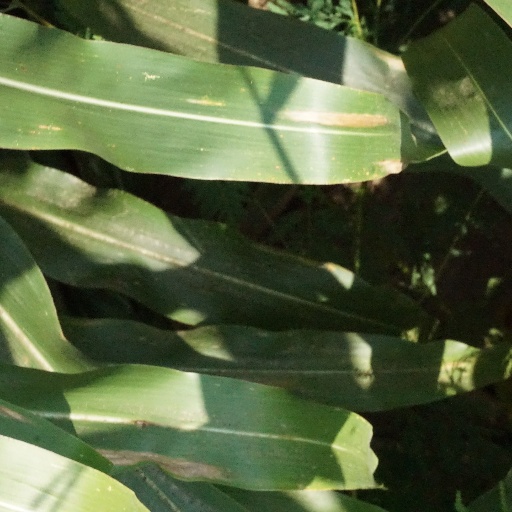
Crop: maize; corn